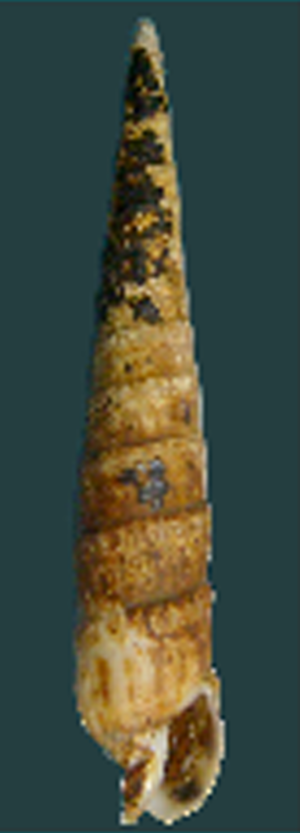
Terebra est un genre de mollusque gastéropode de la famille des Terebridae.